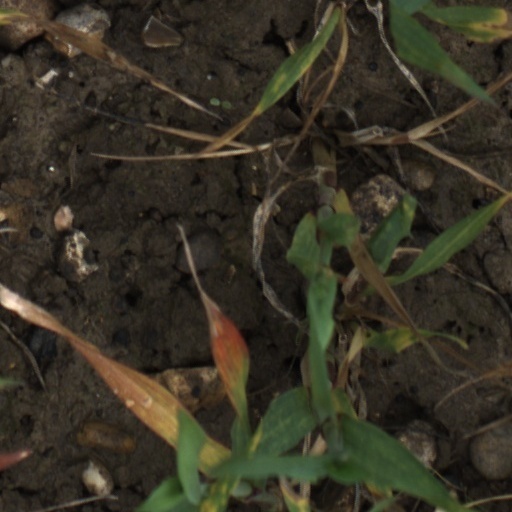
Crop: wheat